Hermann Stenner

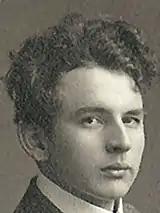
Stenner as a teenager

His father, Hugo, was a decorative painter. He attended the local Arts and Crafts school and honed his skills by making copies of old paintings. In 1909, he passed the entrance examination at the Academy of Fine Arts, Munich, and was assigned to the drawing class of Heinrich Knirr. That summer, he spent some time with Hans von Hayek at his art school in Dachau. Both Von Hayek and Knirr recommended that he leave Munich to study with Christian Landenberger in Stuttgart.